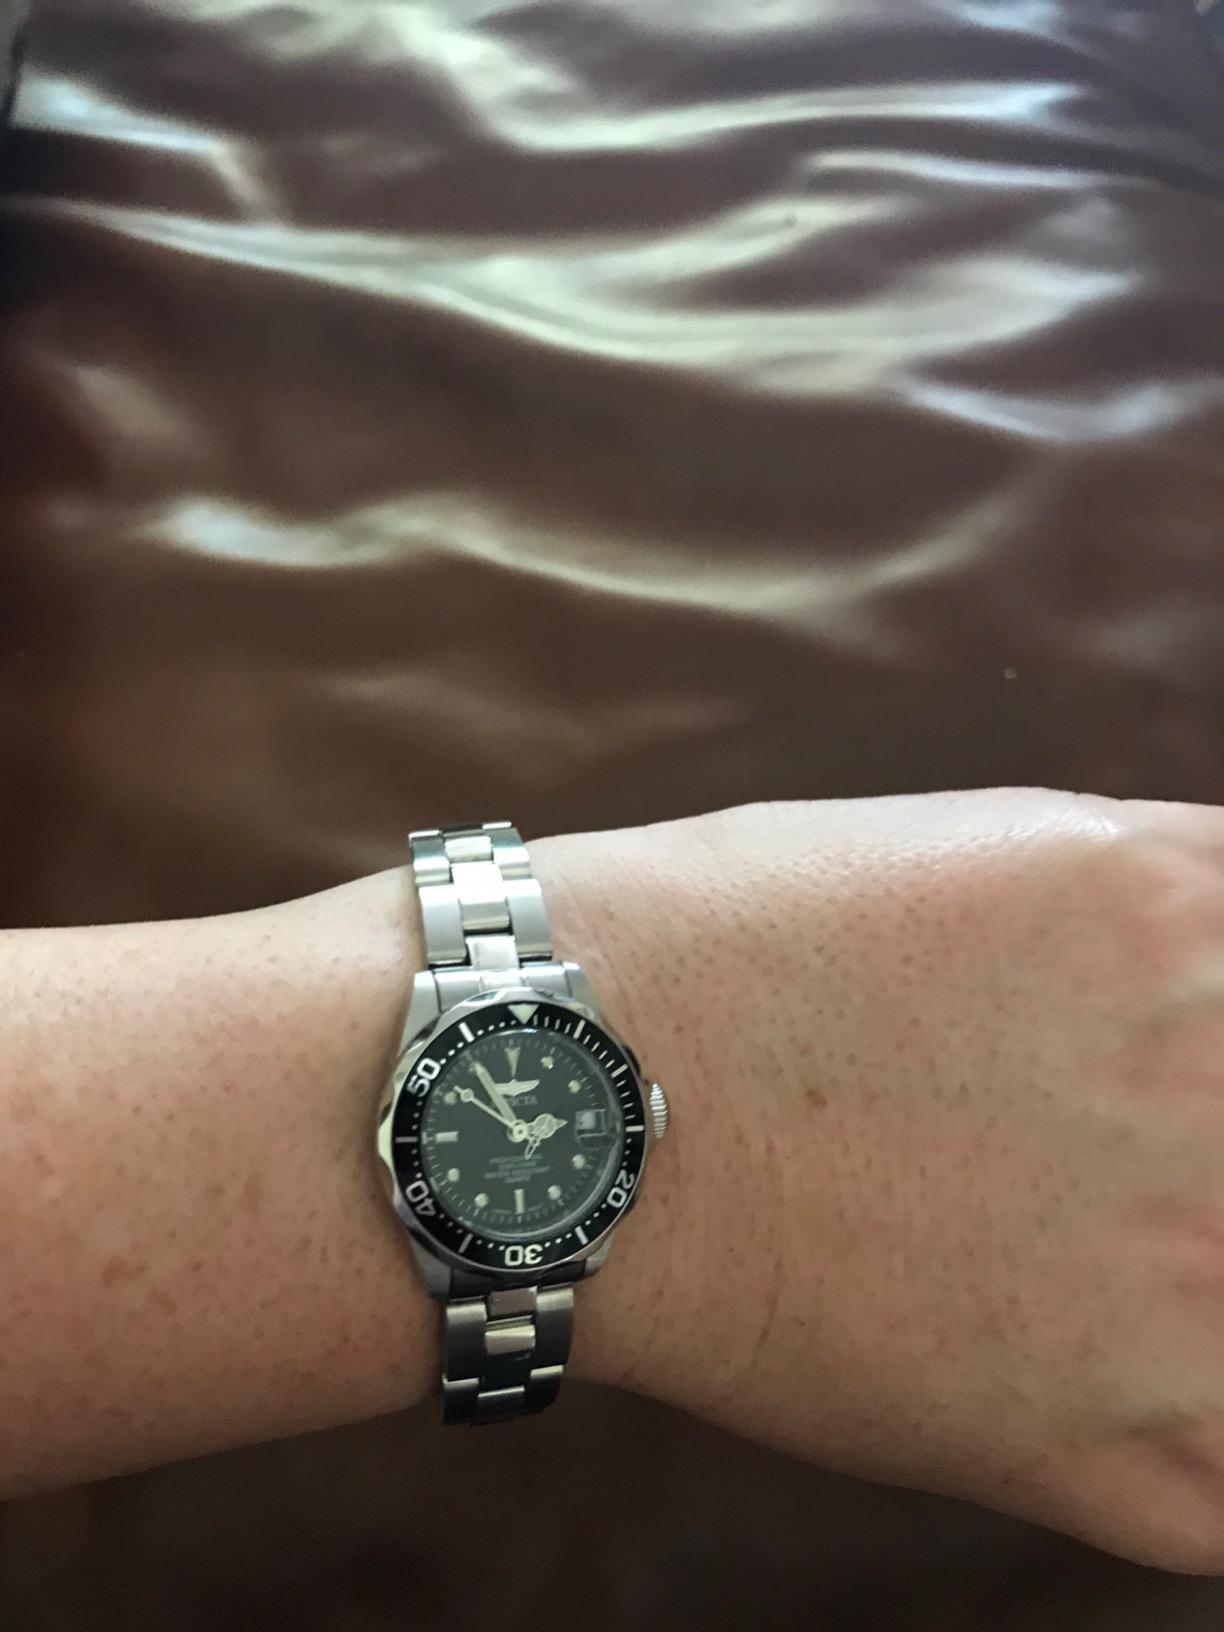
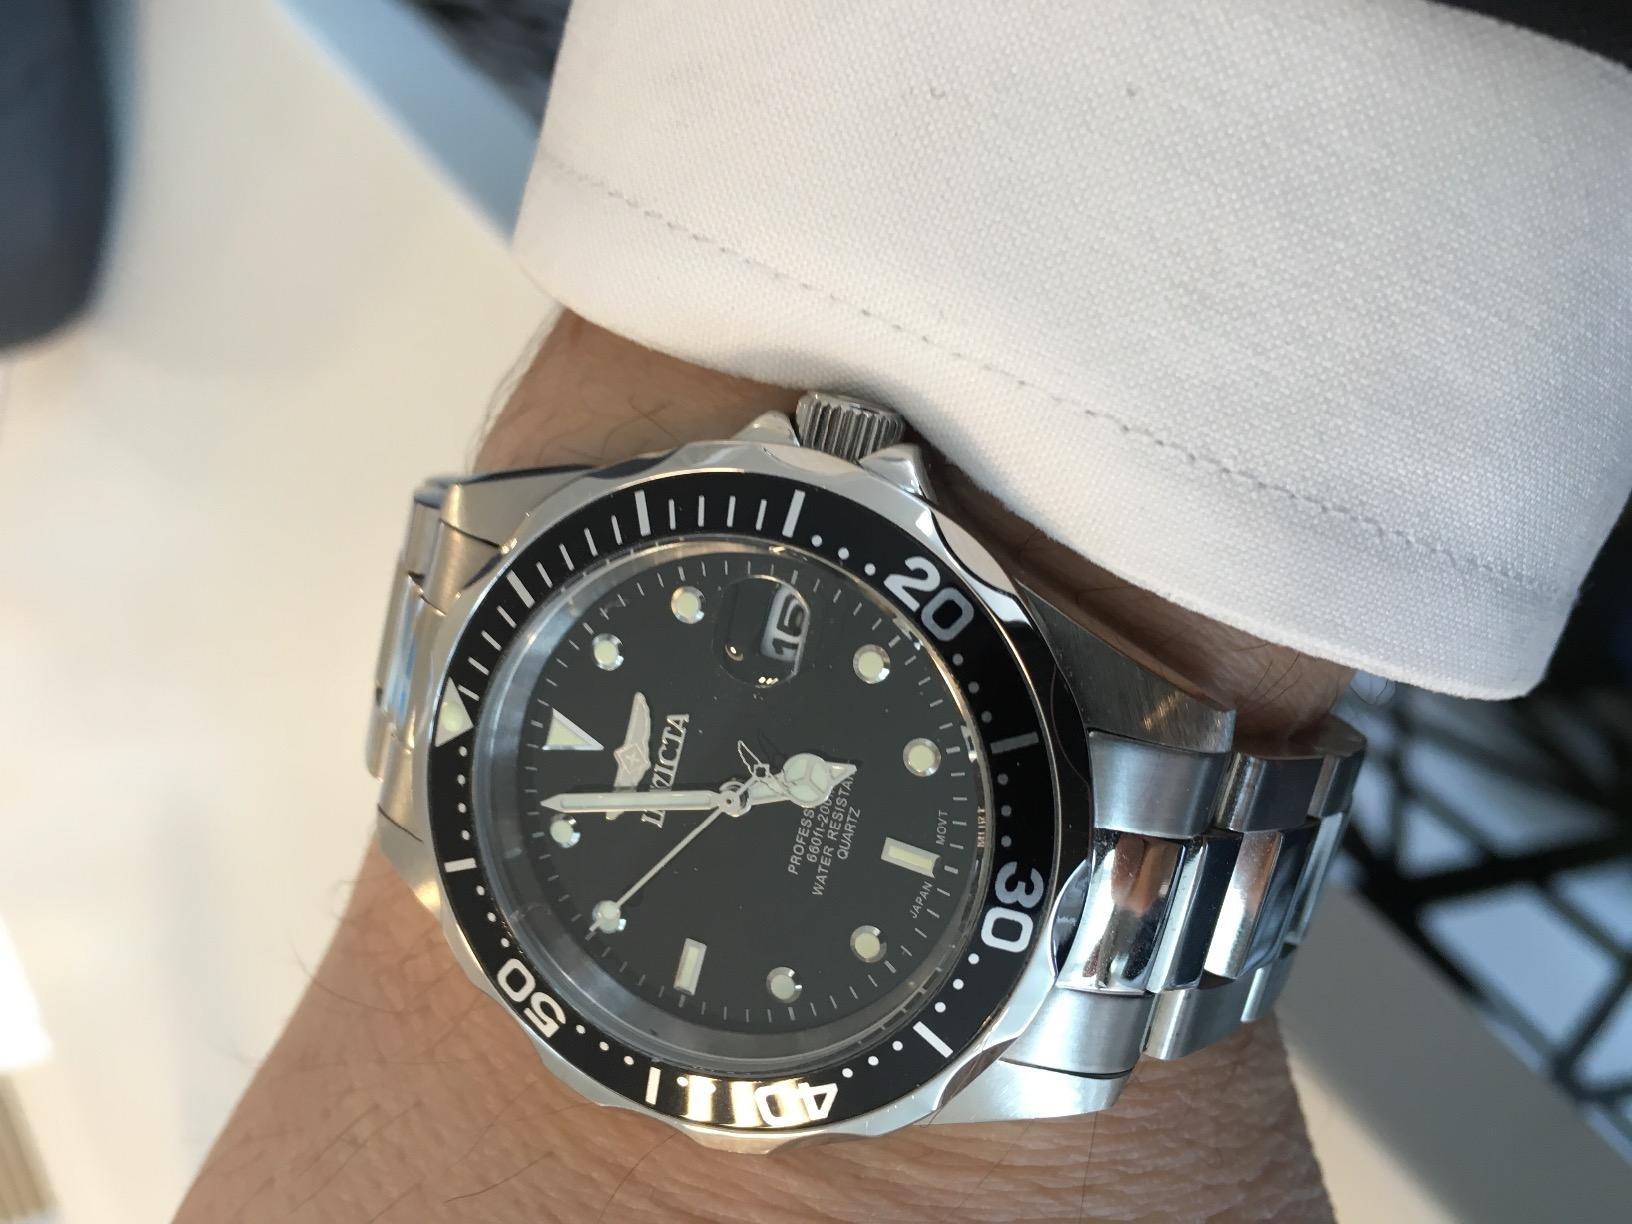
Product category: accessories_watch
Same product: yes